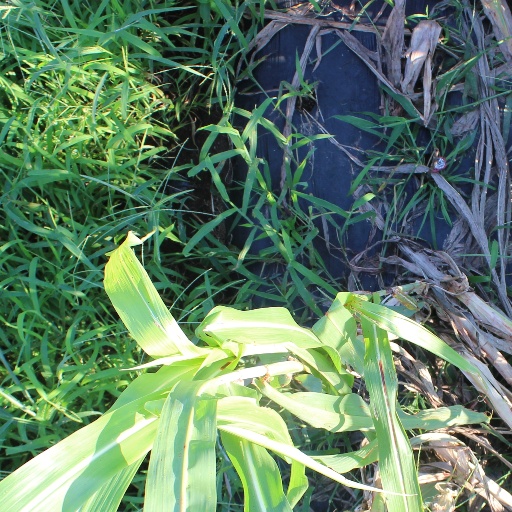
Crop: sorghum